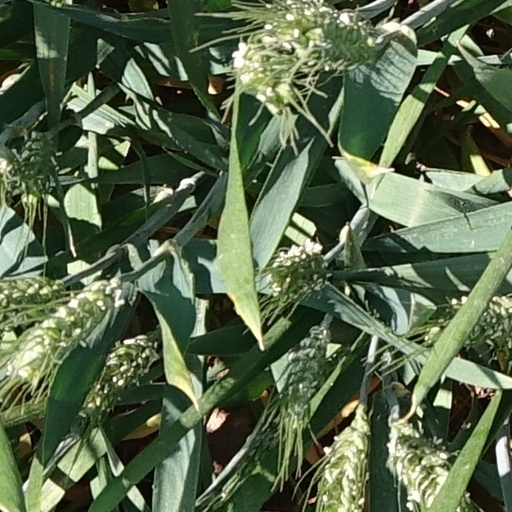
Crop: wheat